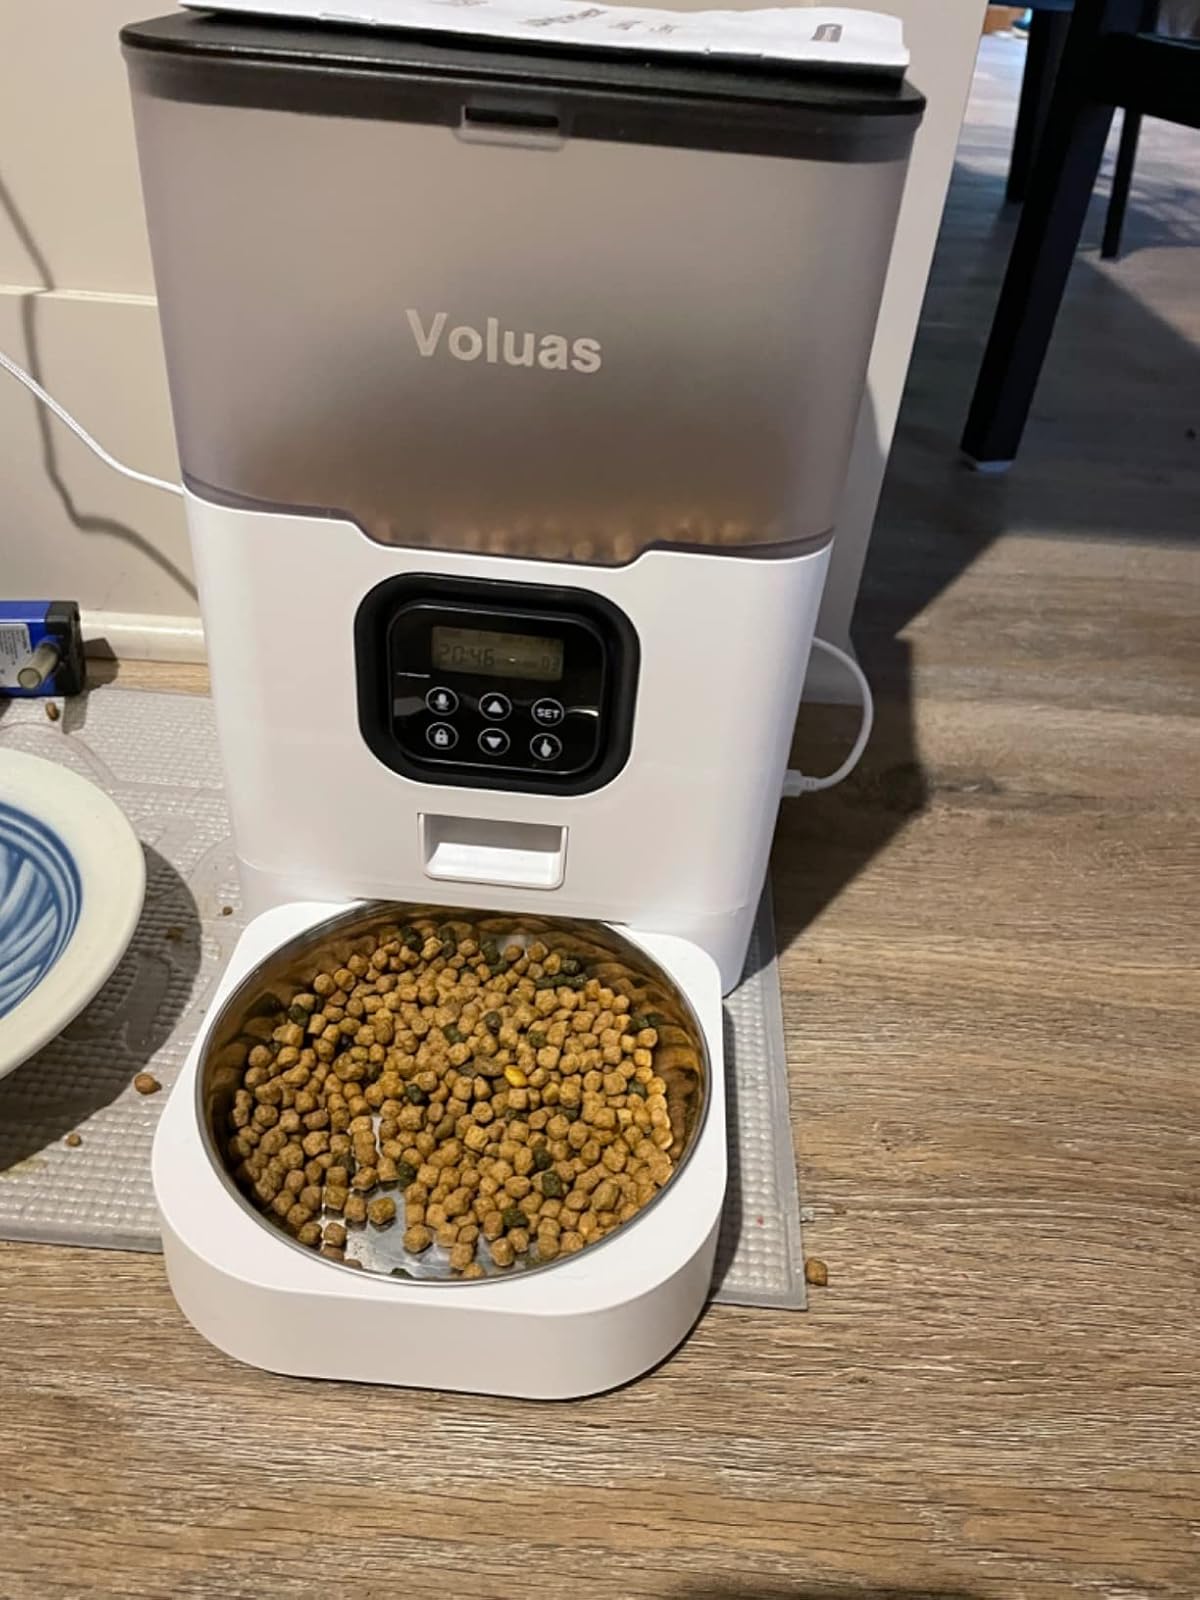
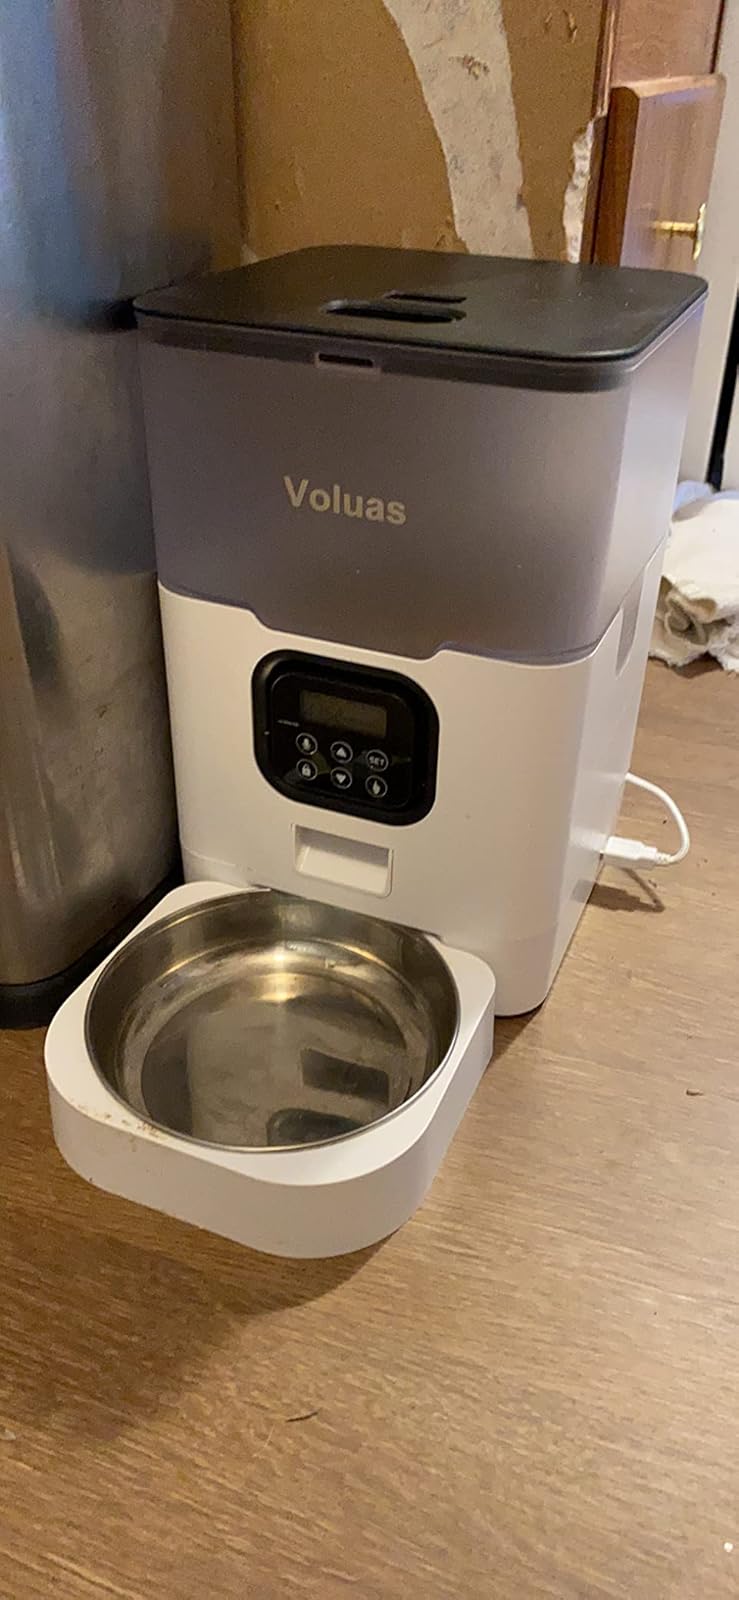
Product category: items_feeder
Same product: yes